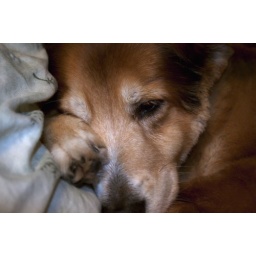
Stella buried in the couch pillow